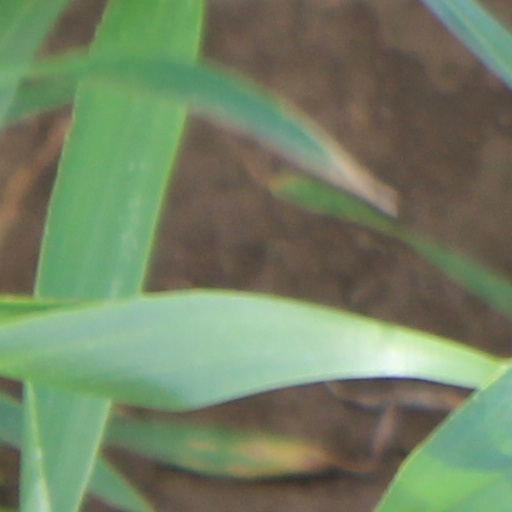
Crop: wheat